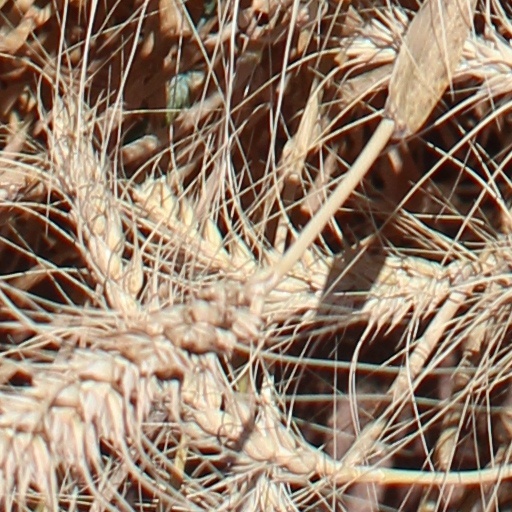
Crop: wheat